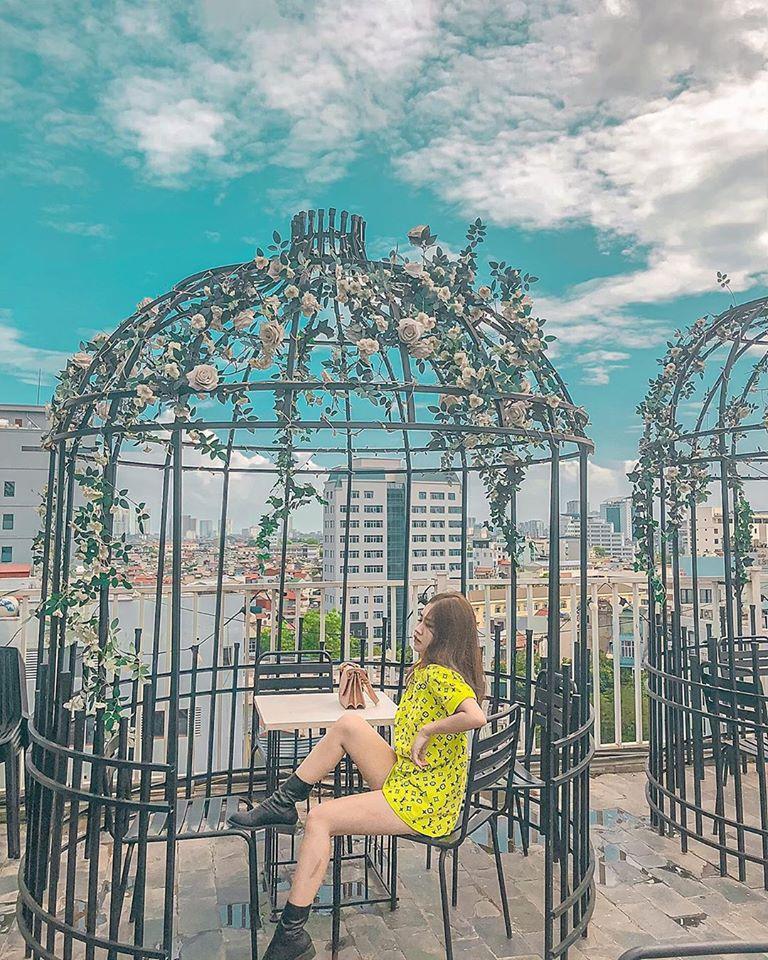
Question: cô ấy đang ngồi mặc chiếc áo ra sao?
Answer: cô ấy mặc áo thun màu vàng